Loring Commerce Centre

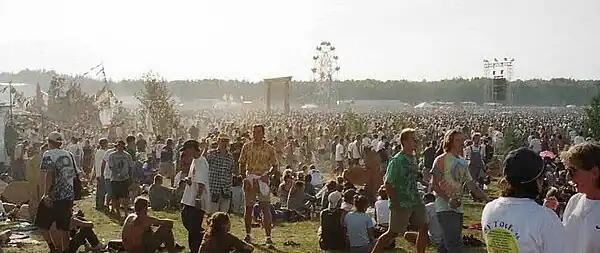
A photo of Lemonwheel, looking towards the stage

Post-base usage is not limited to just business. The airfield was used by the popular jam-band Phish to hold its massive festival concerts: "The Great Went" in 1997, the Lemonwheel in 1998 and "It" in 2003. Estimated attendance was 65,000 concert-goers, and Phish was the only band. Fans camped on-site in tents, creating a community of fans that became the second-largest city in Maine during all three events.